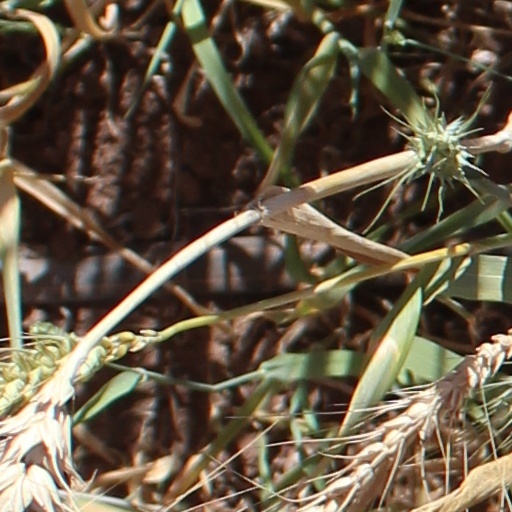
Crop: wheat